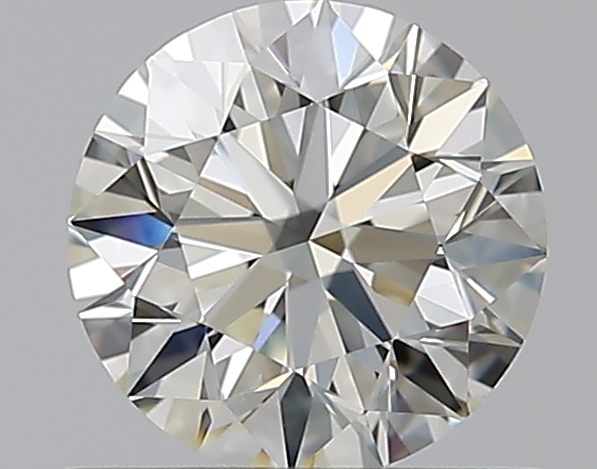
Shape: round
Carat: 0.6
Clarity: VS1
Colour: L
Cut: EX
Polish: EX
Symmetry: EX
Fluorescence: F
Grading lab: GIA
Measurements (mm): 5.34 x 5.37 x 3.37